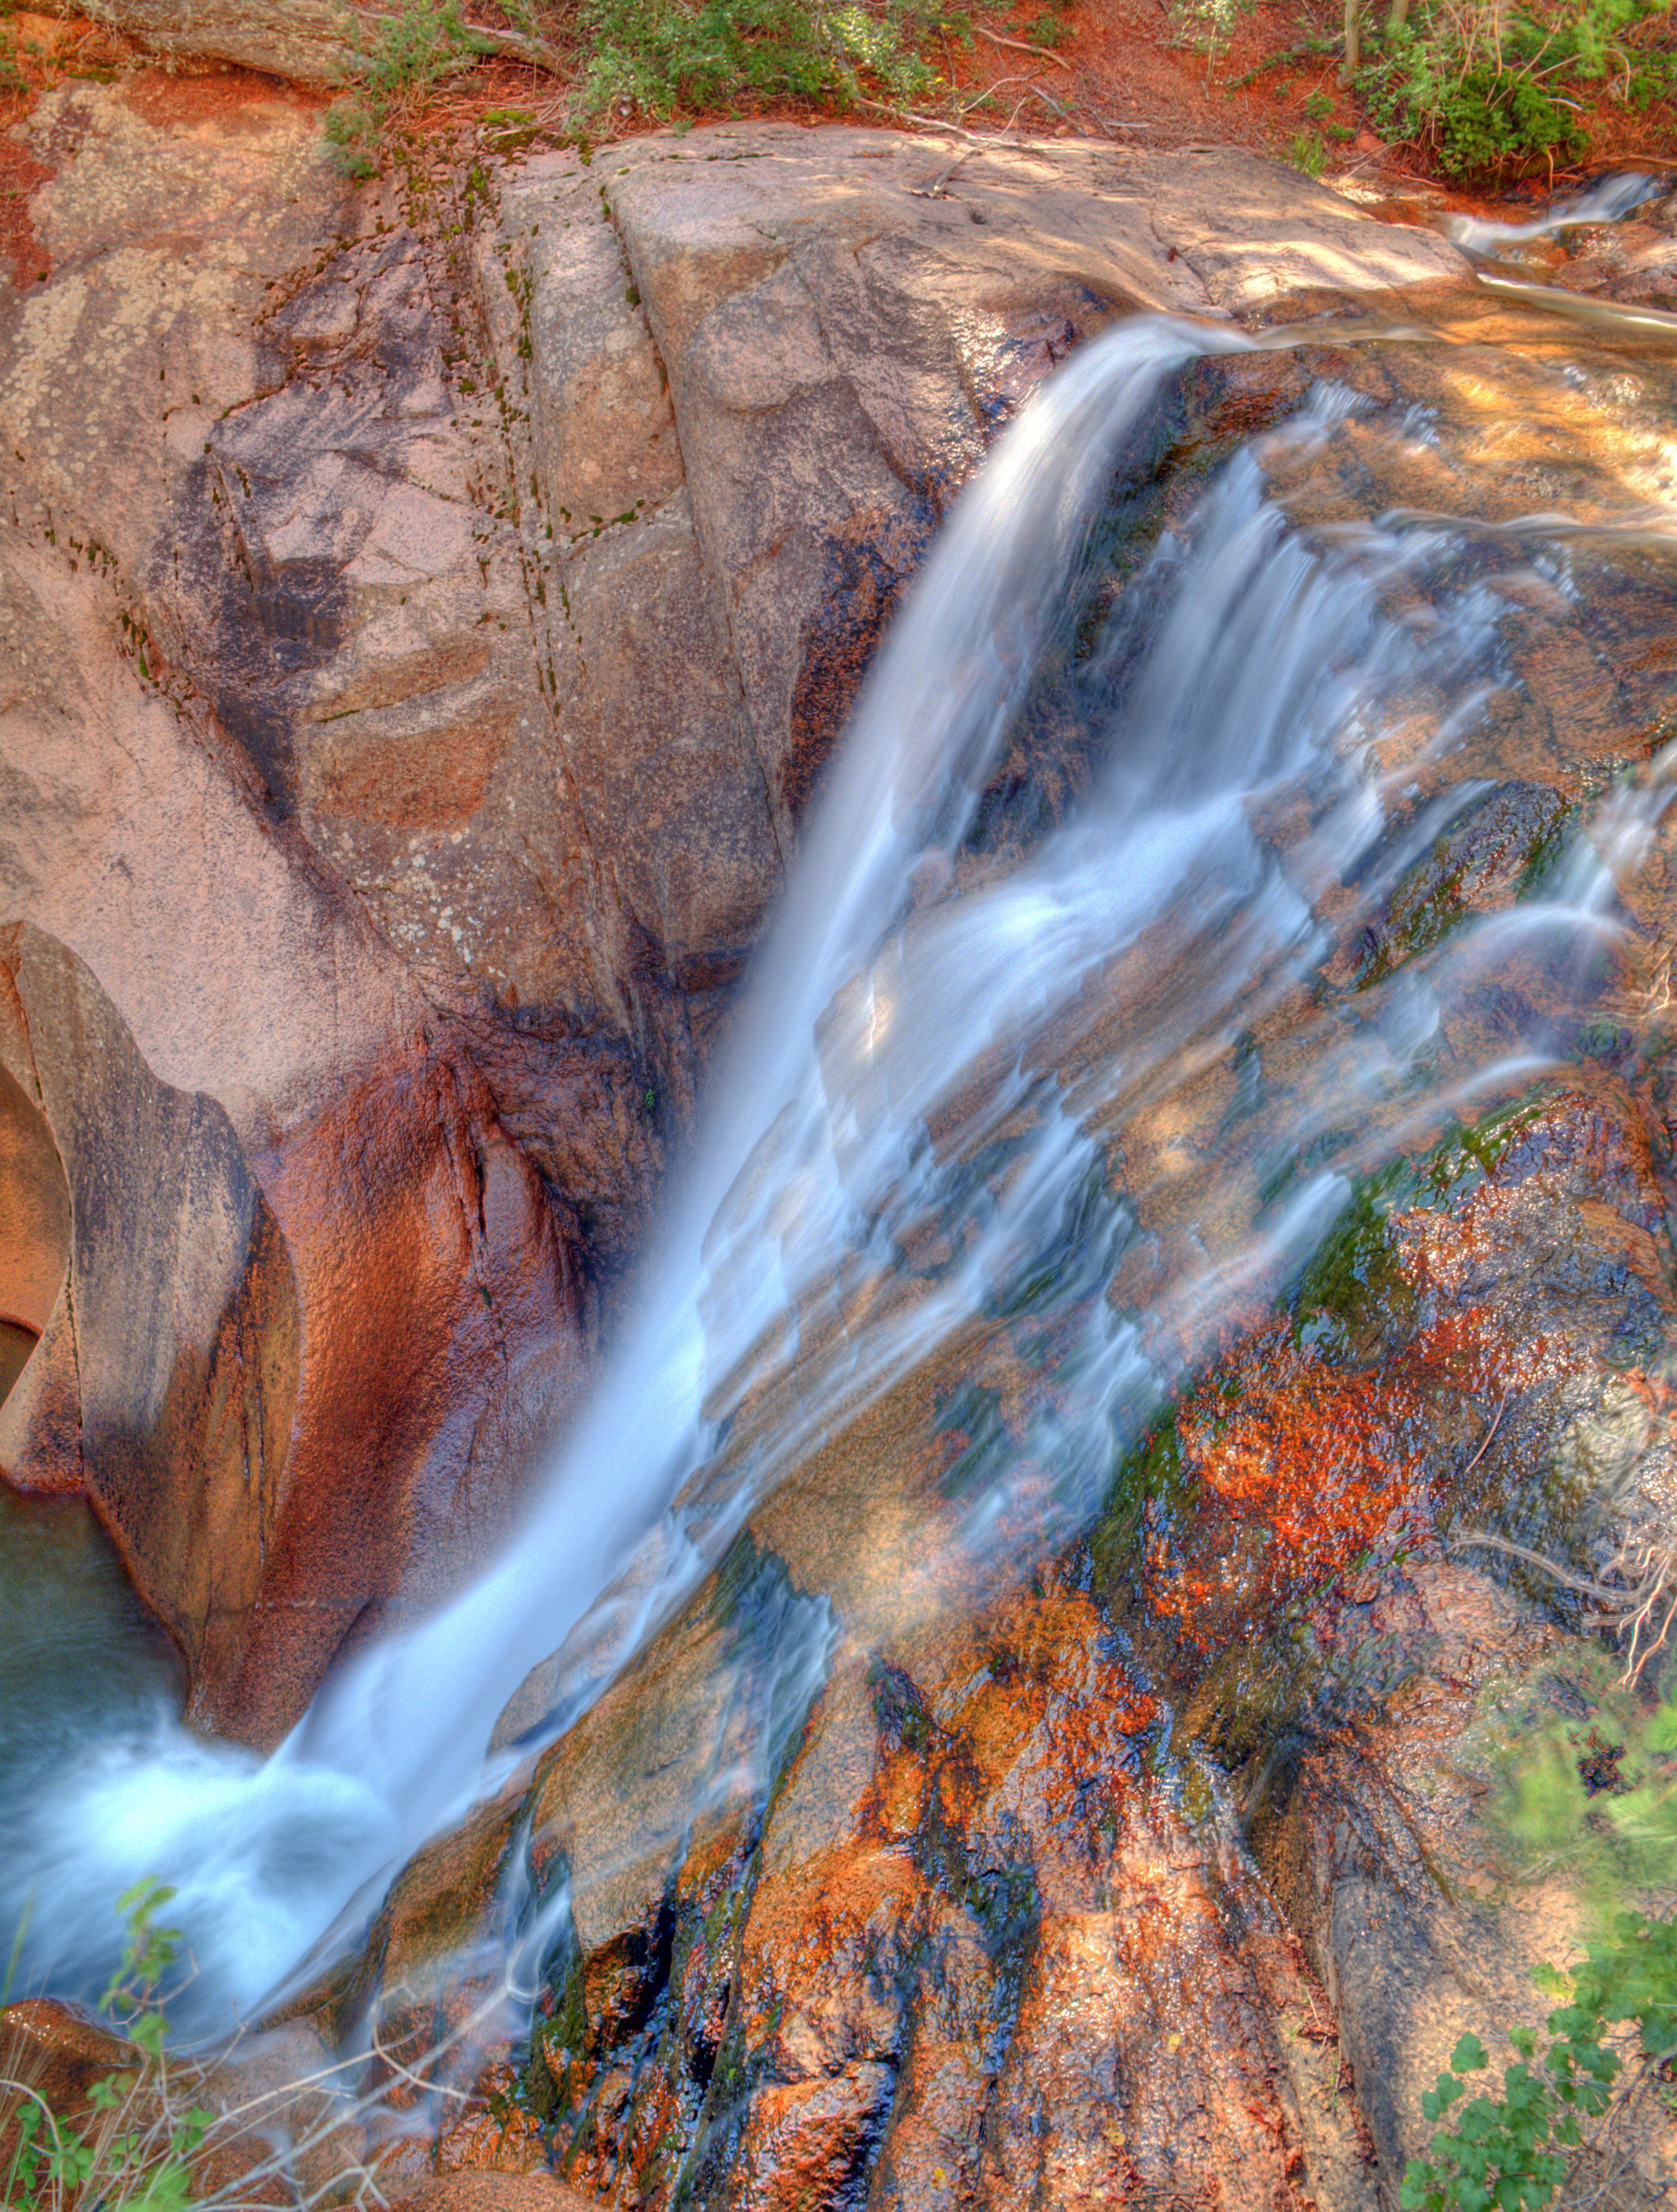
rock, waterfall, wilderness, river, formation, stream, autumn, rapid, canyon, terrain, season, body of water, geology, falls, water feature, seven, geological phenomenon